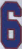
Number: 6